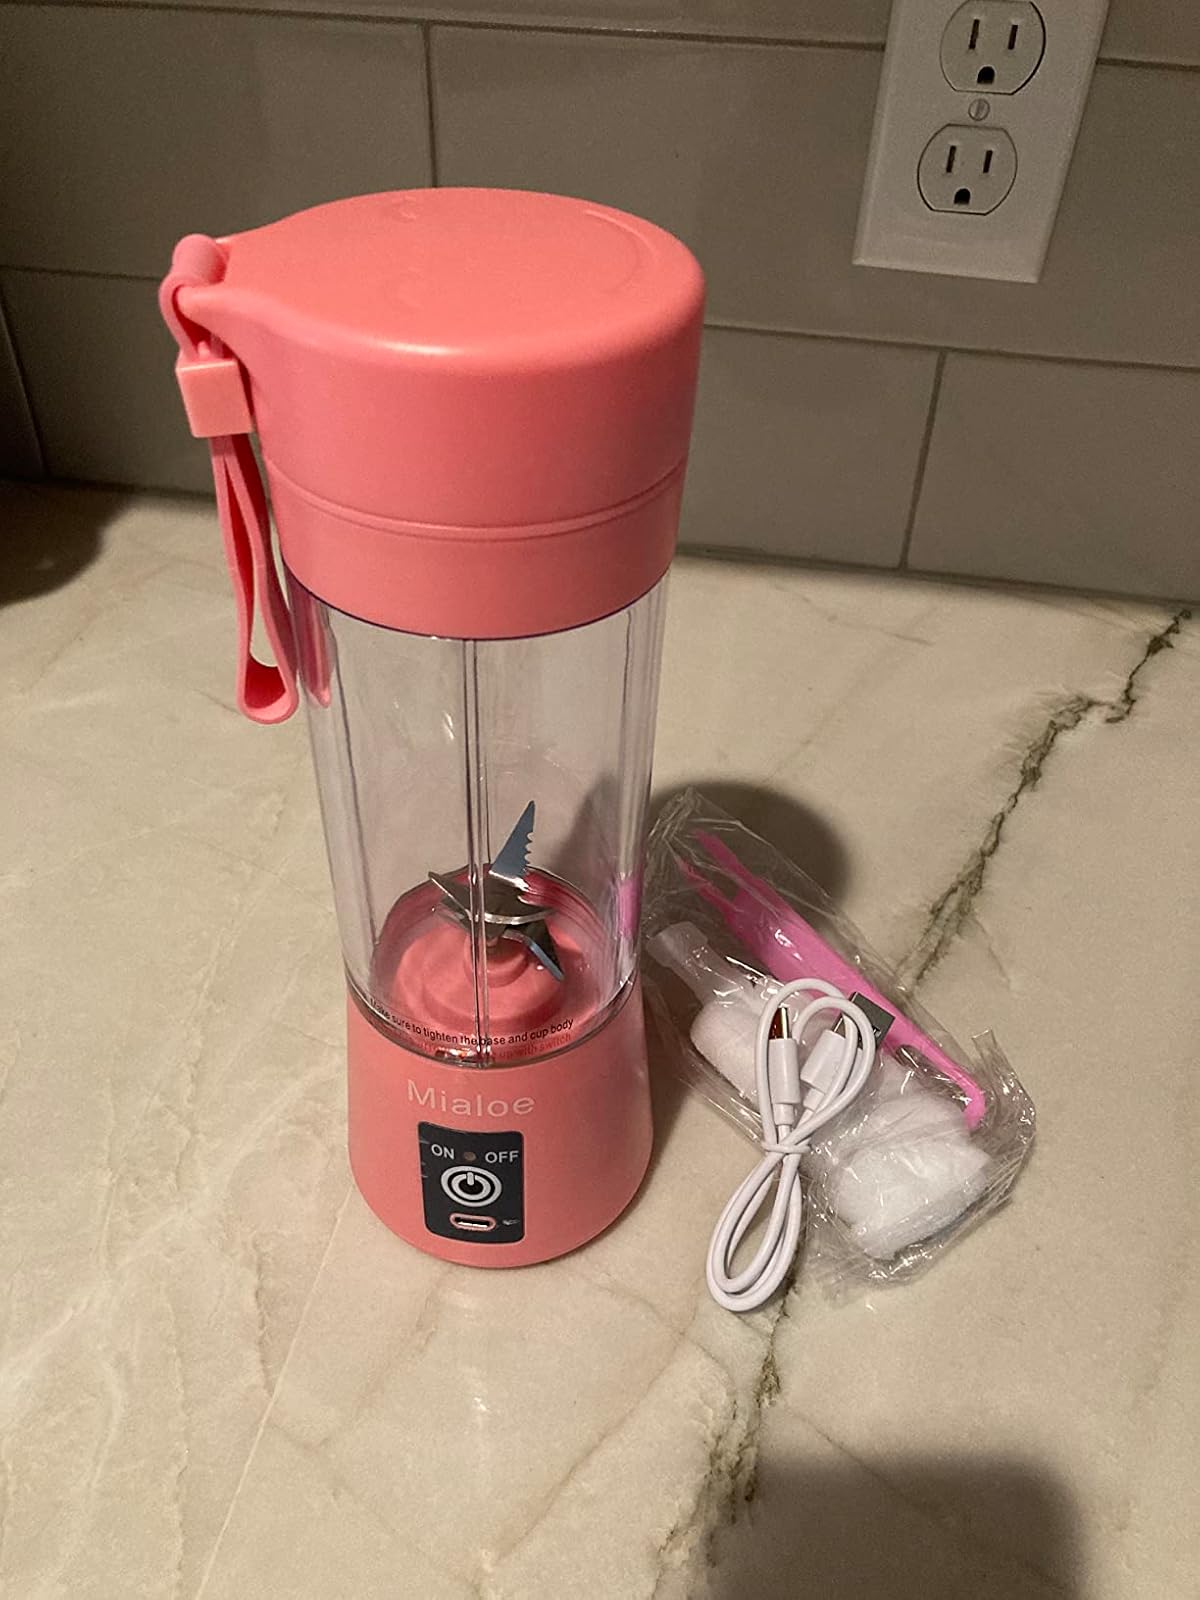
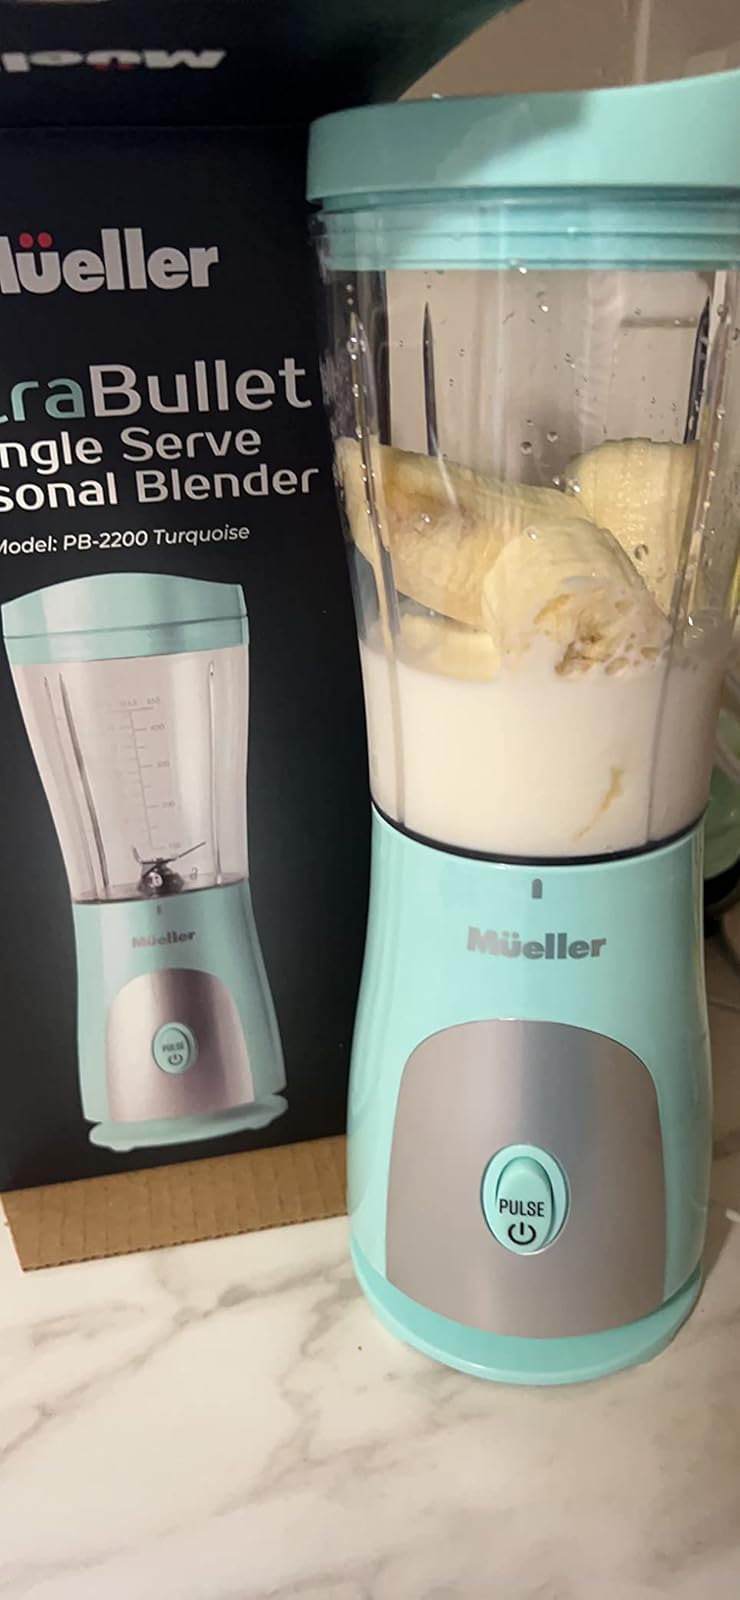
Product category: items_blender
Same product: no